Kiss Me, Stupid

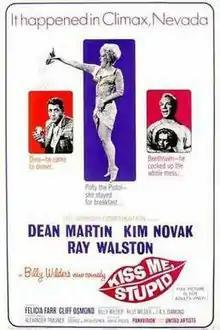
Theatrical release poster

Kiss Me, Stupid is a 1964 American sex comedy film produced and directed by Billy Wilder, and starring Dean Martin, Kim Novak, and Ray Walston.